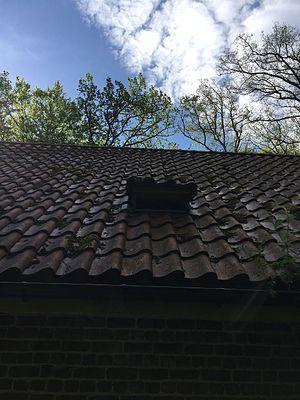
Entrée pour chauve-souris.
Les Chiroptères, appelés couramment chauves-souris ou chauvesouris, sont un ordre de mammifères placentaires comptant près de 1 400 espèces, soit un quart de près de 5000 espèces de mammifères connues ; avec 175 genres regroupés en 20 familles. C'est le groupe de mammifères le plus important après celui des rongeurs. Ces animaux nocturnes volants sont souvent capables d'écholocation.
Le chemin de fer de la forêt de Soignes est un chemin de fer belge de type Decauville, qui a disparu depuis sa fermeture.